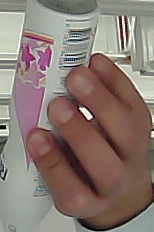
Product: rexona_spray